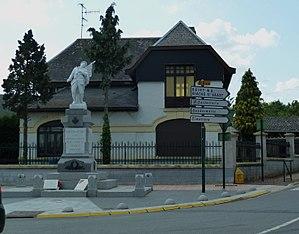
Vis-en-Artois le monument aux Morts, Pas-de-Calais.- France.
Vis-en-Artois est une commune française située dans le département du Pas-de-Calais en région Hauts-de-France.